Lyndhurst, Glebe

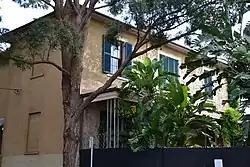
A side view of "Lyndhurst", pictured on 2011

Lyndhurst is a heritage-listed residence and former school, laundry, maternity hospital and industrial building located at 61 Darghan Street in the inner western Sydney suburb of Glebe, New South Wales, Australia. It was designed by John Verge and built from 1833 to 1837. The property is owned by Historic Houses Trust of New South Wales. It was added to the New South Wales State Heritage Register on 2 April 1999.